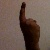
The image shows a hand gesture representing the number 1 in Indian Sign Language.